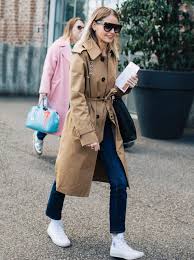
Label: Sneaker